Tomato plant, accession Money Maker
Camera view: horizontal (90 deg, fisheye); turntable rotation: 240 degrees
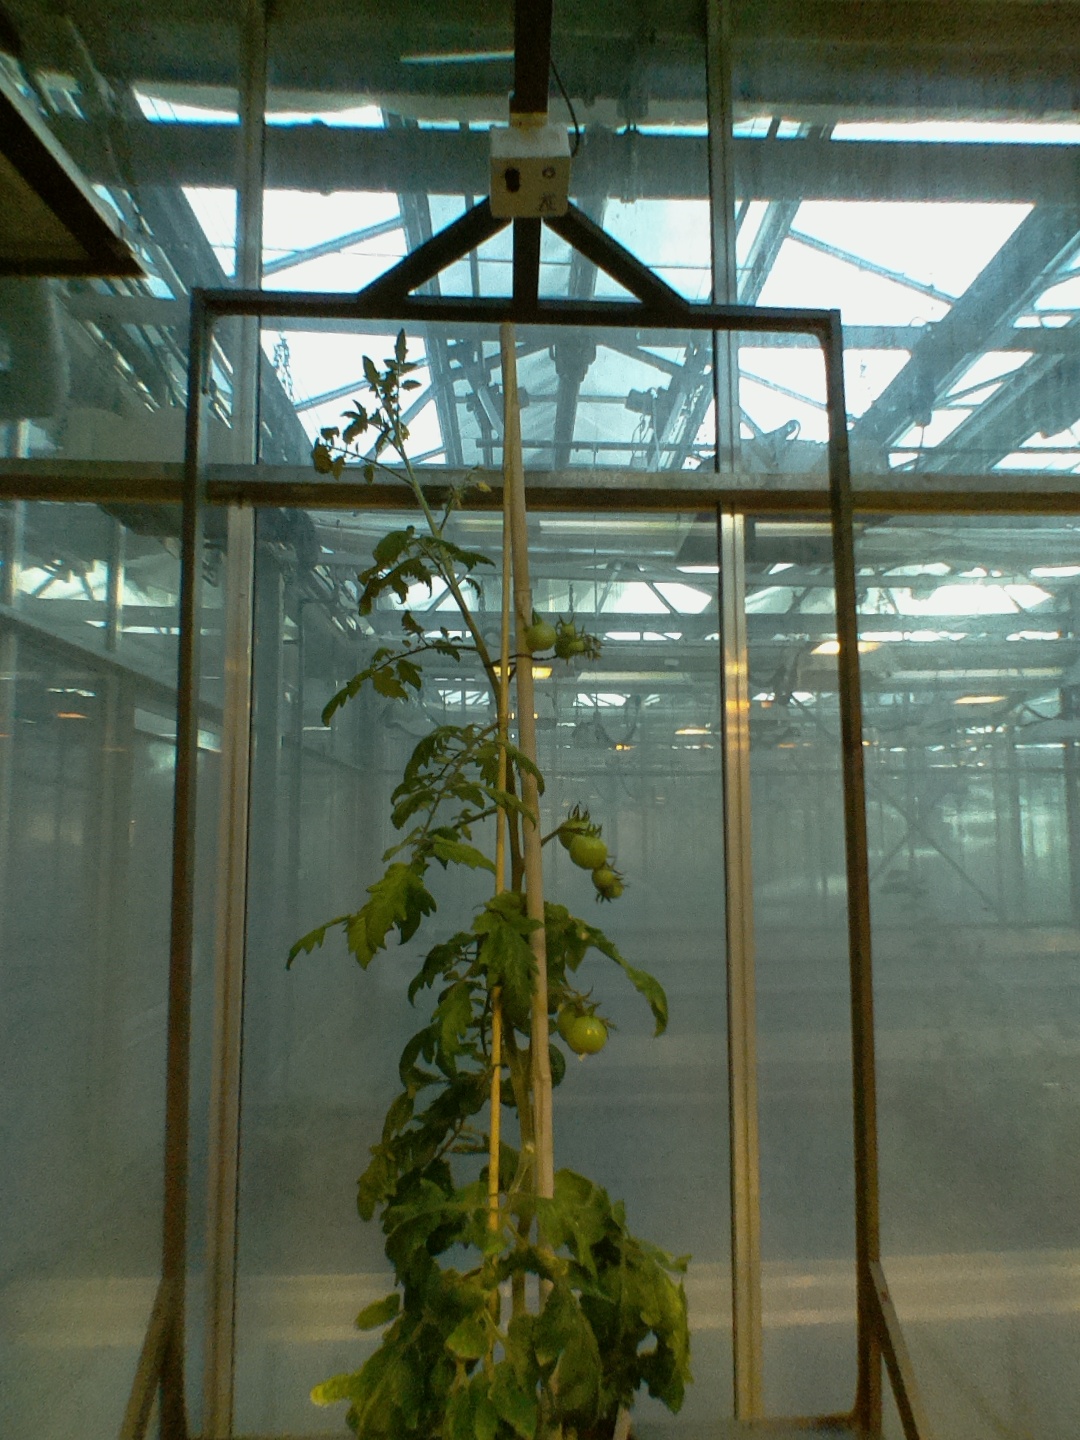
BBCH growth stage 74: 40%-50% of final fruit size